Beatmania IIDX 5th Style

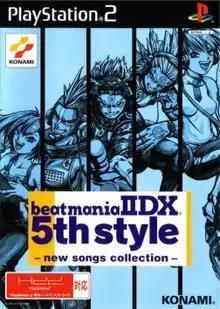
Front cover of the CS version

Beatmania IIDX 5th Style is the fifth game in the beatmania IIDX series of music video games. It was released in arcades by Konami in 2001. The game features 35 new songs, five of which are hidden. New features introduced in this version are auto-scratch (allows the player to focus on the 7 keys instead of the turntable), as well as two more Hi-Speed settings (HS2 and HS3.) 5th Style's songlist featured the first songs that would later become "flashing 7s", here differentiated from regular 7s with a kanji meaning "forbidden".